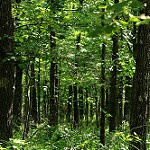
Label: forest